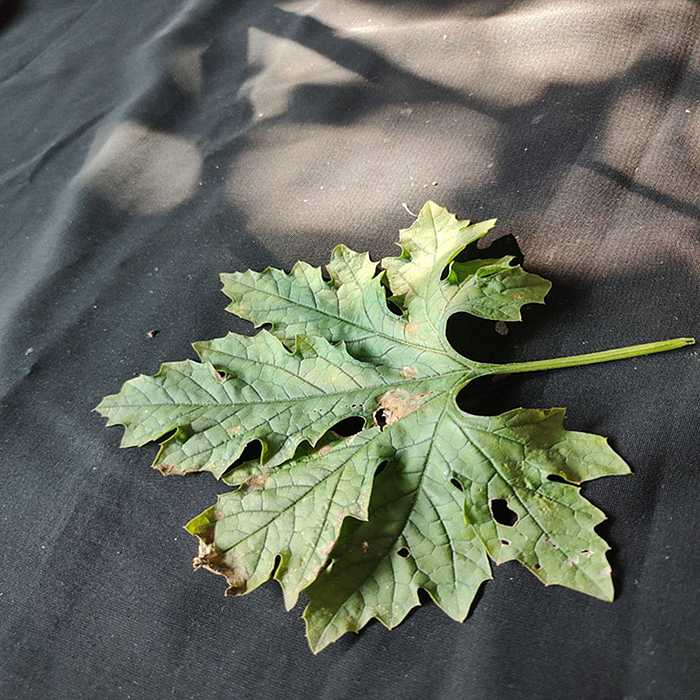
Plant: Bitter Gourd
Label: Downey mildew